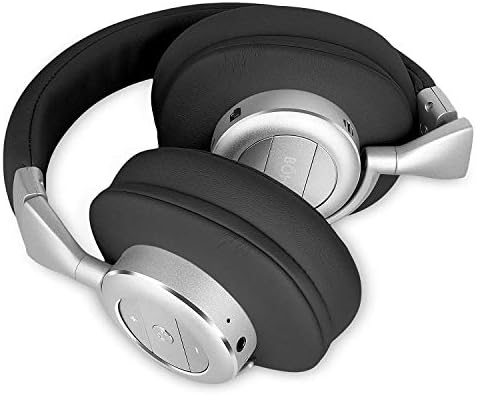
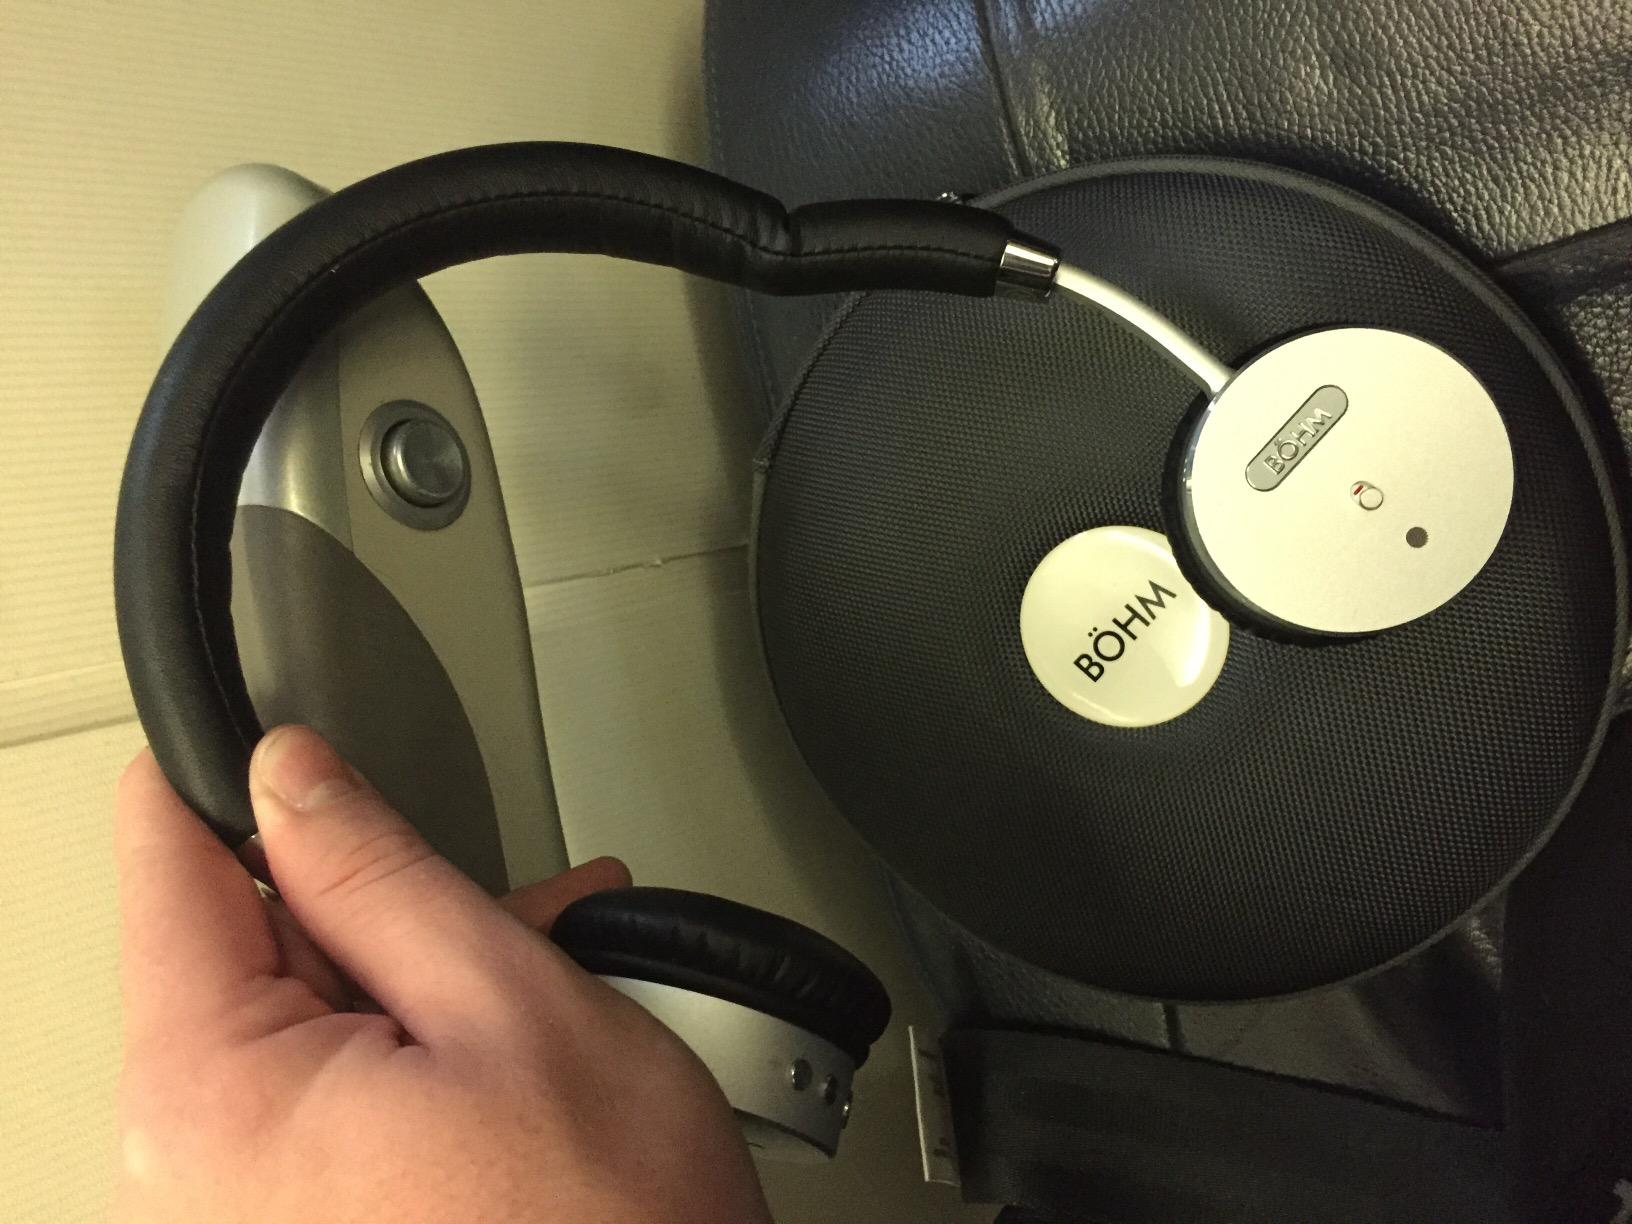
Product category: headphones
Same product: no